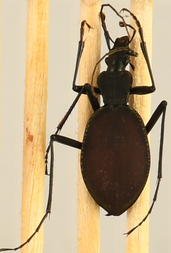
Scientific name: Scaphinotus angusticollis
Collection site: Abby Road NEON (ABBY), plot ABBY_010